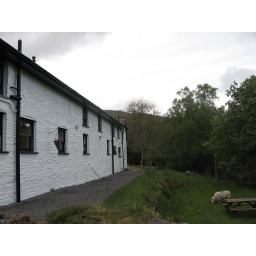
This was a 300 year old farm house turned into a YHA with sheep all around it.